Joan Bennett

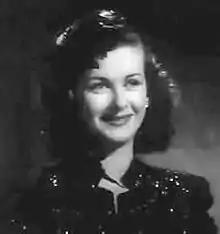
Bennett in the trailer for "The Woman in the Window" (1944)

On January 12, 1940, Bennett and producer Walter Wanger were married in Phoenix, Arizona. They were divorced in September 1965 in Mexico. The couple had two children together, Stephanie Wanger (born June 26, 1943) and Shelley Wanger (born July 4, 1948). The following year, on March 13, 1949, Bennett became a grandmother at age 39.